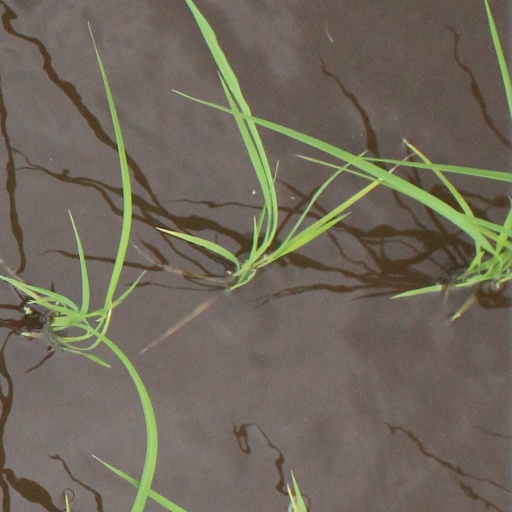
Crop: rice